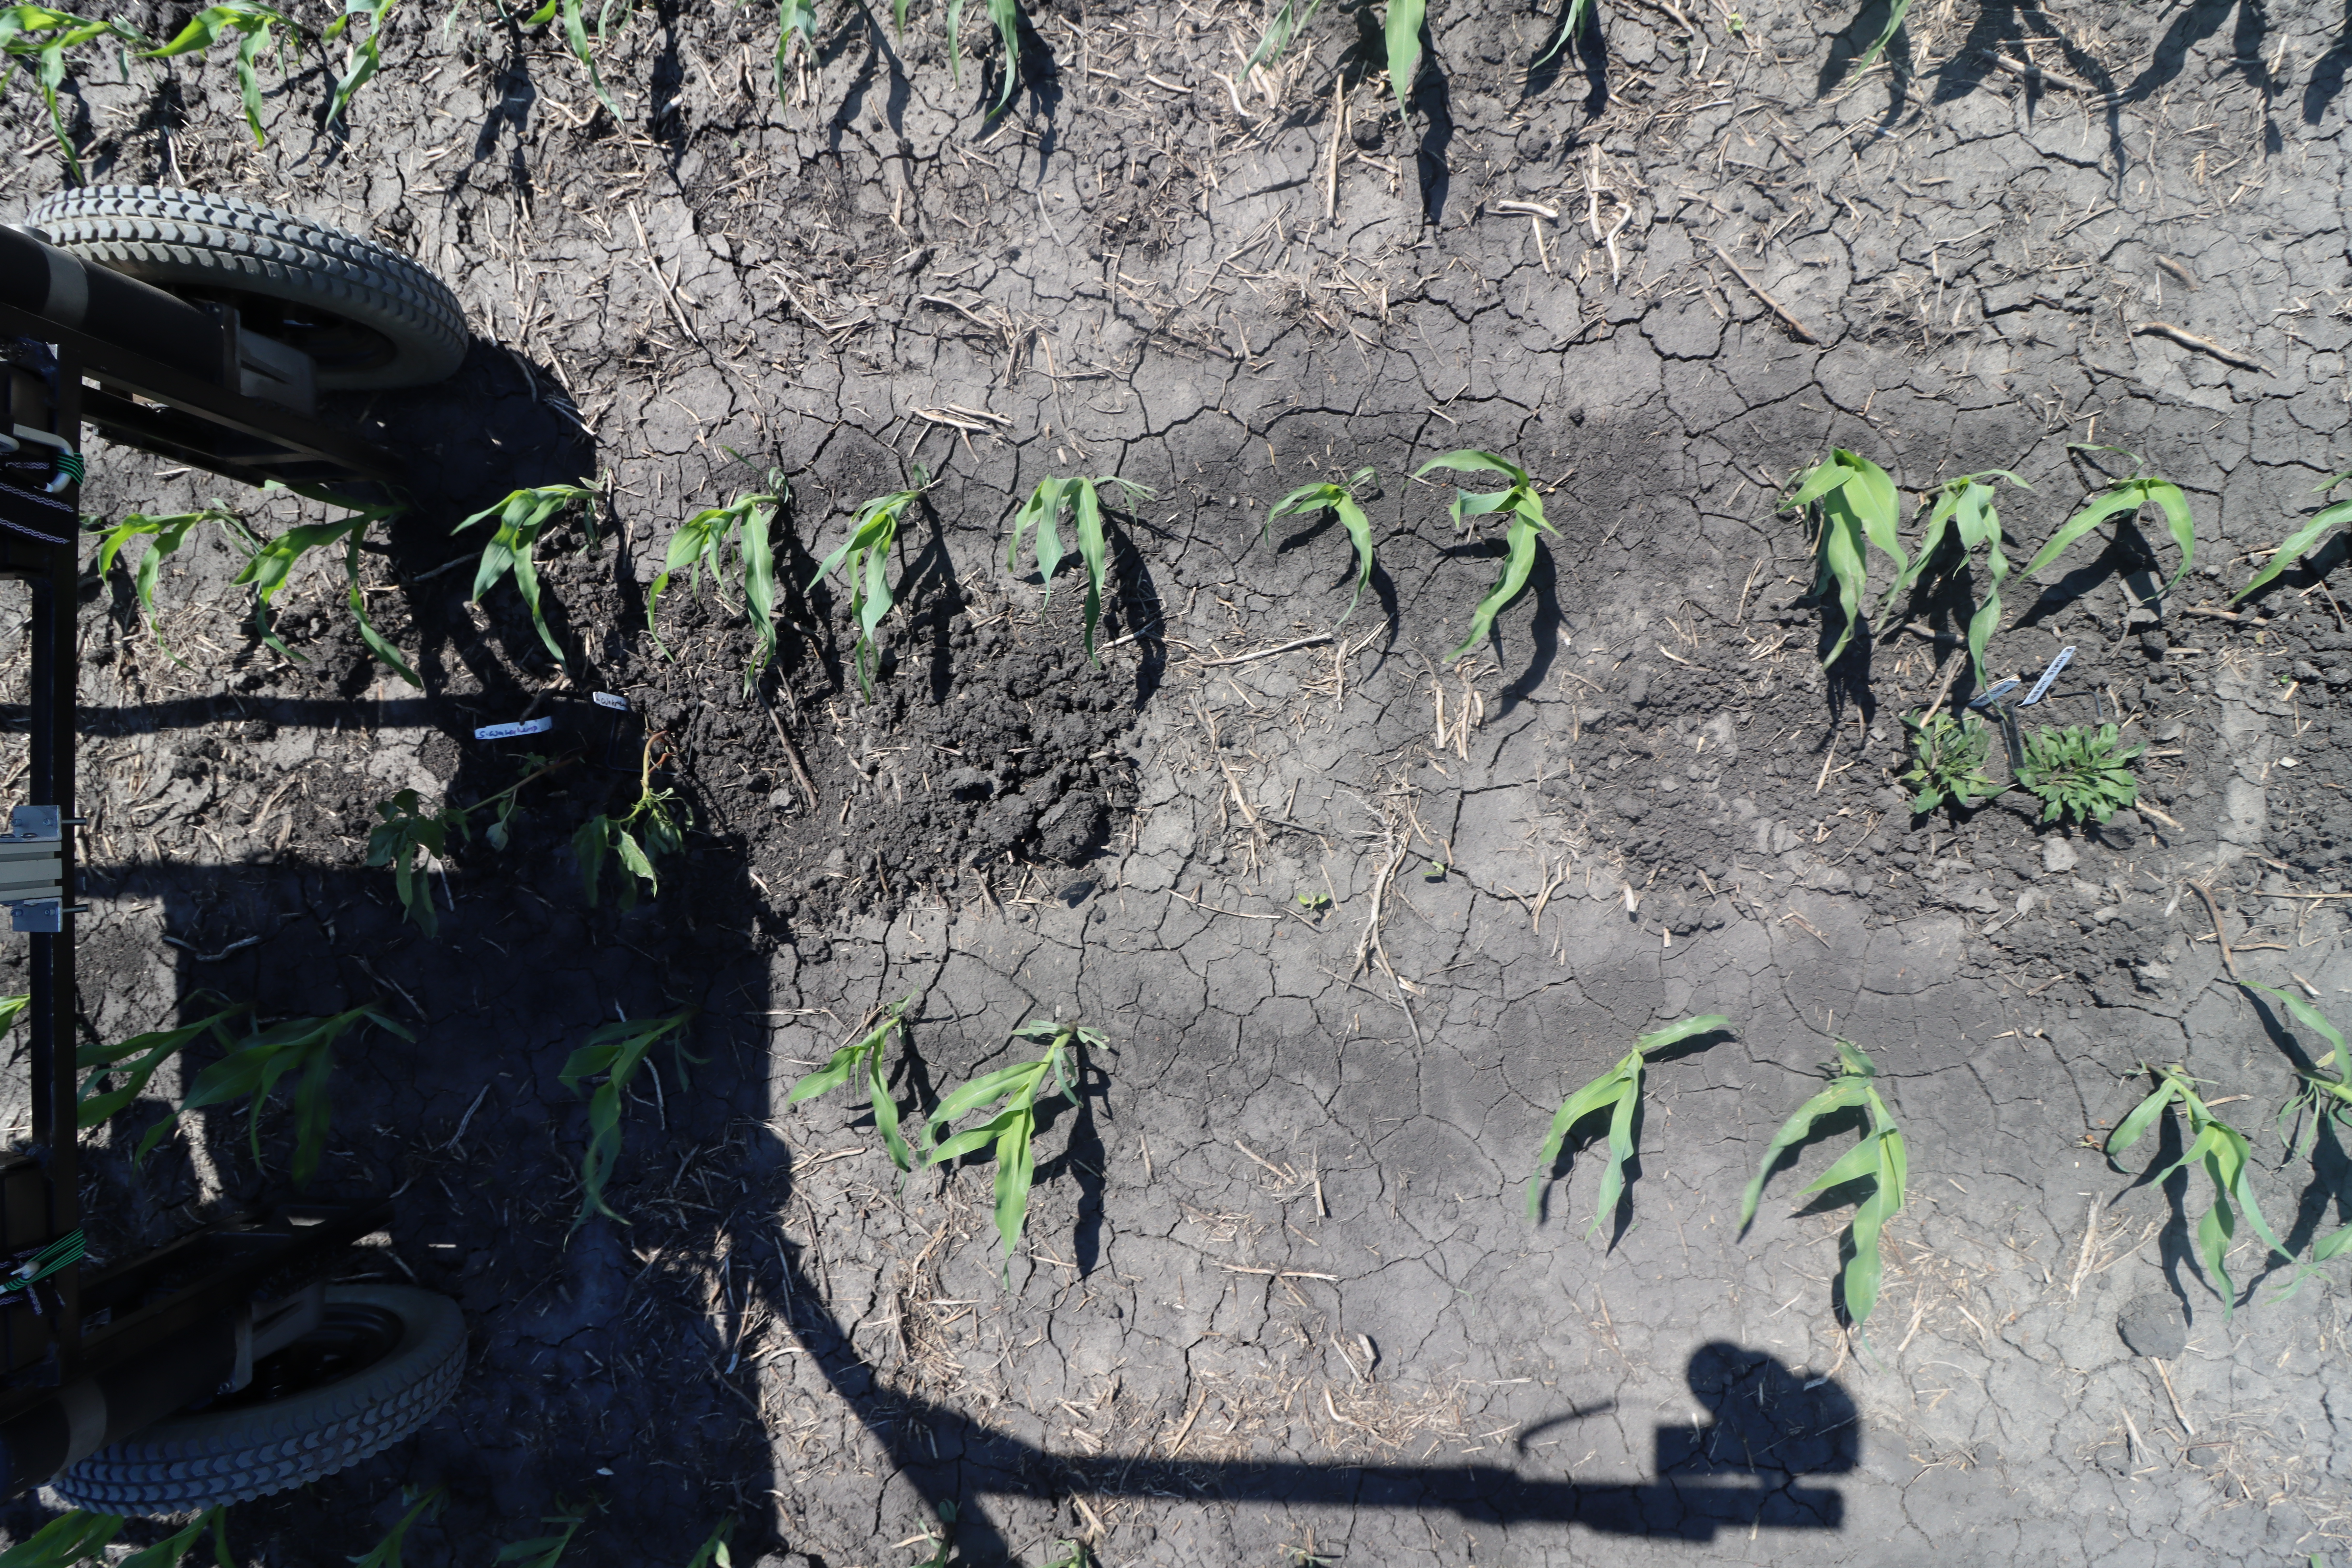
Crop: Corn
Objects: Corn, Corn, Corn, Corn, Corn, Corn, Corn, Corn, Corn, Corn, Corn, Corn, Corn, Waterhemp, Horseweed, Horseweed, Corn, Corn, Corn, Corn, Corn